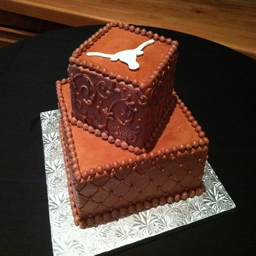
imagine this with chocolate covered strawberries